List of birds of Dominica

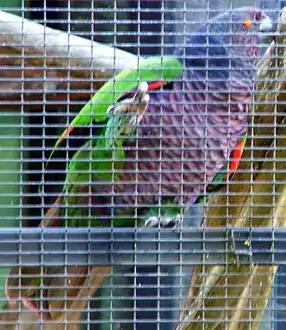
Imperial parrot ("Amazona imperialis"), one of the two bird species endemic to Dominica and a symbol of the nation. It is endangered and found only in limited mountain rain forest habitats. Pictured in captivity at the Parrot Conservation and Research Centre in Roseau.

The avifauna of Dominica, a Caribbean island nation, included a total of 198 species according to "Bird Checklists of the World" as of October 2024. Of them, two are endemic, six have been introduced by humans, and 121 are rare or accidental. One species has been extirpated.